Ludwigsburg

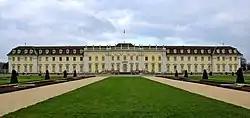
View of the upper grounds of Ludwigsburg Palace

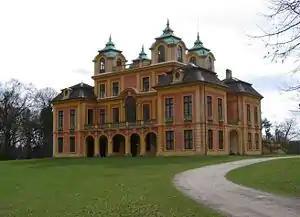
Favorite hunting lodge

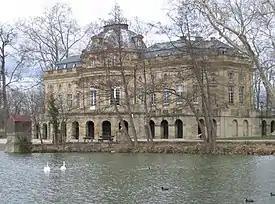
Monrepos Palace

The origins of Ludwigsburg date from the beginning of the 18th century (1718–1723) when the largest baroque castle in Germany, Ludwigsburg Palace was built by Duke Eberhard Ludwig von Württemberg. Originally, the Duke planned to just build one country home (albeit a palace), which he began building in 1704. However, the examples of other princes fostered a desire to project his absolutist power by establishing a city. To the baroque palace, he added a hunting lodge and country seat, called Schloss Favorite (1713–1728), and the "Seeschloss" (castle on the lake) "Monrepos" (1764–1768).